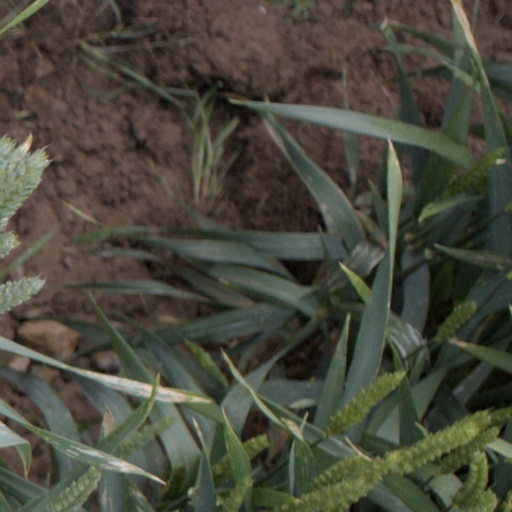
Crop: wheat